Will Bynum

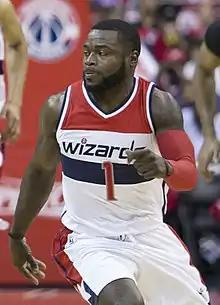
Bynum with the Washington Wizards in 2015

William Bynum (born January 4, 1983) is an American former professional basketball player. He played college basketball for the University of Arizona and Georgia Tech before going undrafted in the 2005 NBA draft. He was the 2007 Israeli Basketball Premier League Finals MVP.